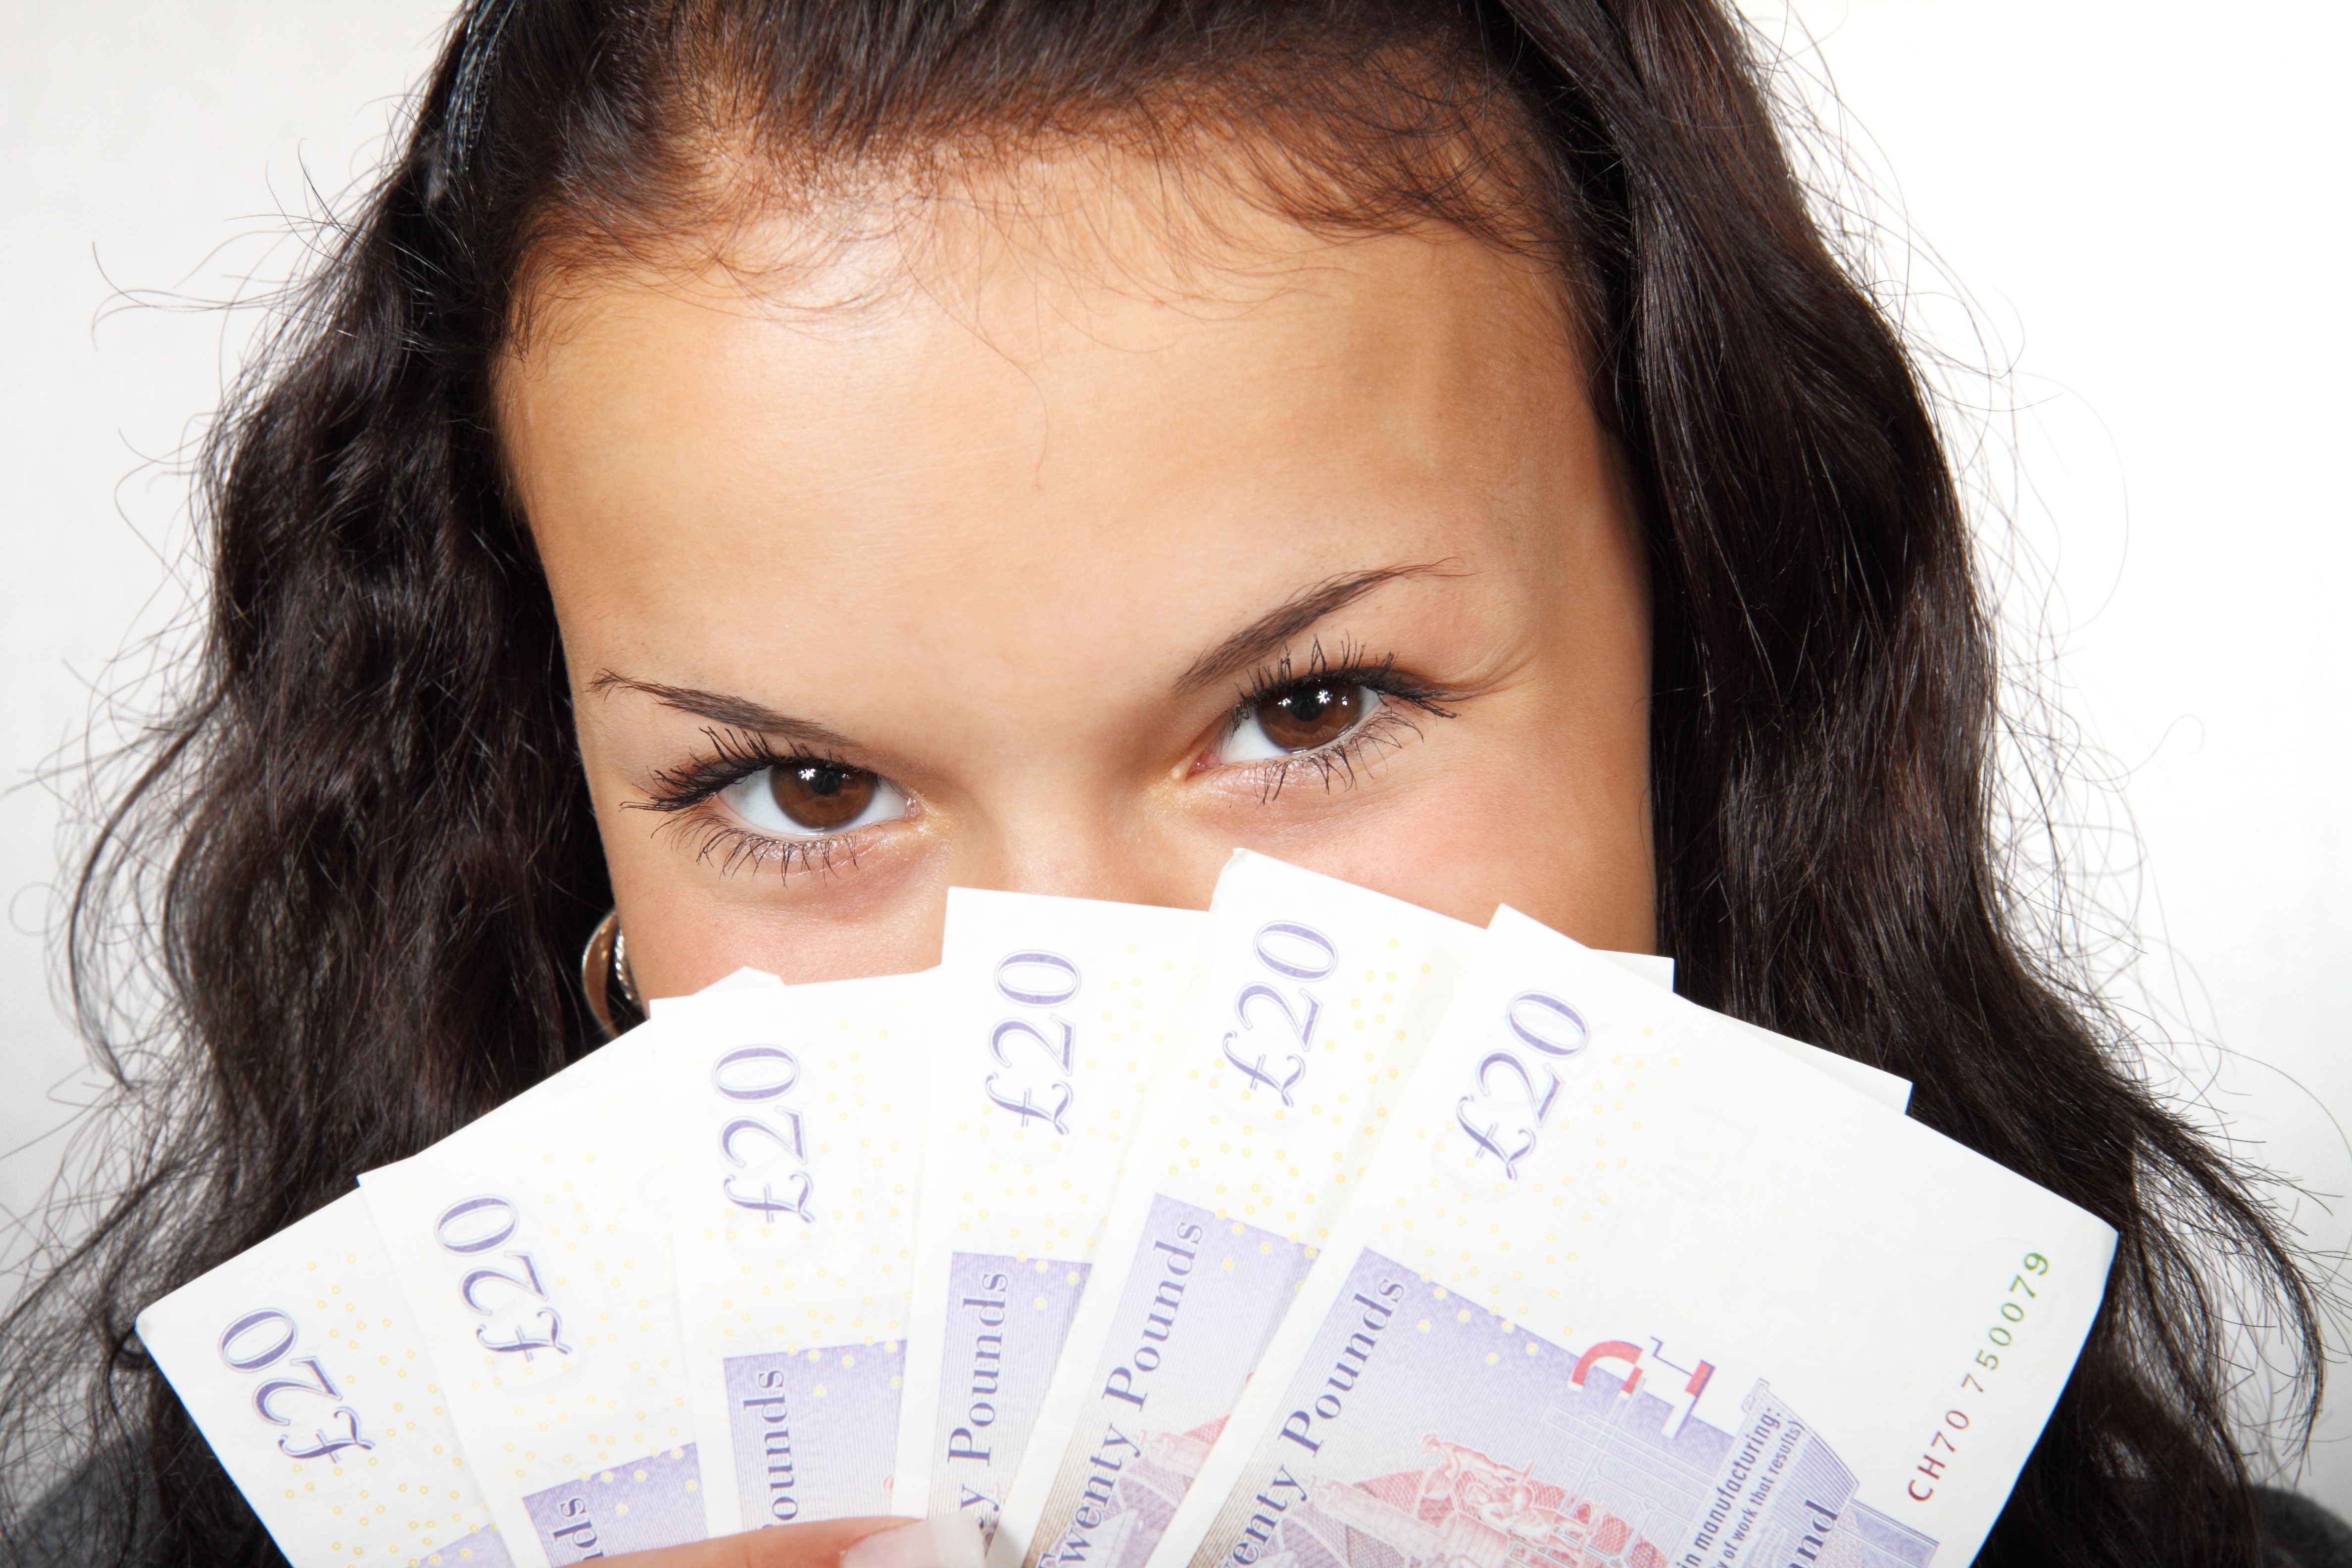
person, girl, woman, young, money, business, paper, holding, fan, close up, cash, face, nose, eyes, eye, head, skin, currency, beauty, organ, spend, finance, banknote